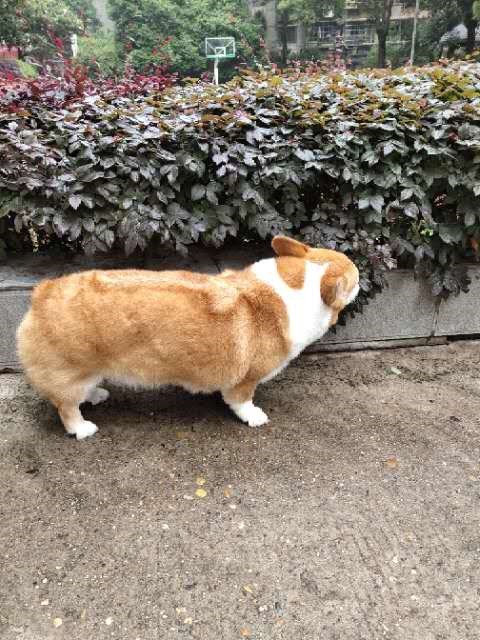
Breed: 2909-n000116-Cardigan